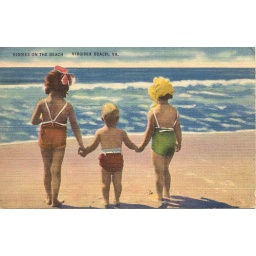
Three children holding hands while walking in the sand toward the water at Virginia Beach, Virginia